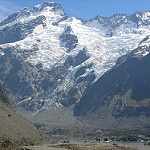
Scene: Outdoor